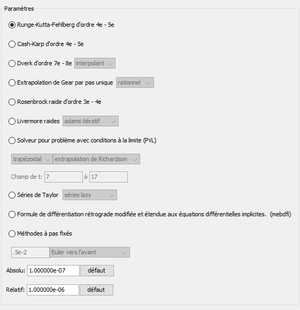
Choix de la méthode d'analyse.
L’assistant d’analyse d’équations différentielles ordinaires est un outil disponible et fourni avec le logiciel Maple de Maplesoft. Il a été implémenté à la sortie de Maple 9, version du logiciel rendu disponible en 2003. L’outil permet à un utilisateur ayant peu d’expérience avec le langage de Maple d’utiliser les fonctions d’analyse d’EDO intégrées au logiciel. L’outil facilite autant la résolution numérique que symbolique des EDOs.